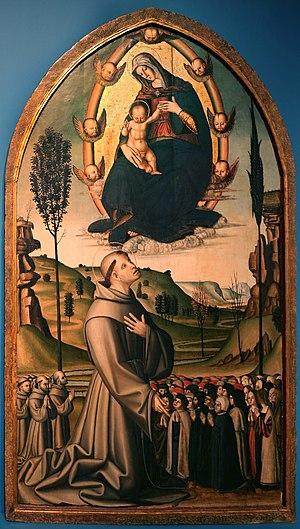
Sarnano est une commune italienne d'environ 3 130 habitants, située au cœur des Monts Sibyllins dans la province de Macerata, en Région des Marches, en Italie centrale. Elle fait partie du club des plus beaux Villages d’Italie et a reçu la Bandiera Arancione du Touring Club Italien.